NFL Sports Talk Football '93

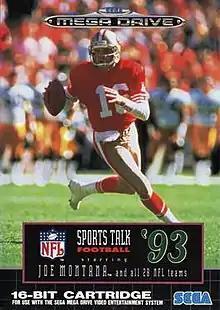
European cover art

NFL Sports Talk Football '93 is an American football-themed video game featuring Joe Montana, released in 1992. It is the third in the series, and the first to be licensed by the National Football League (NFL).